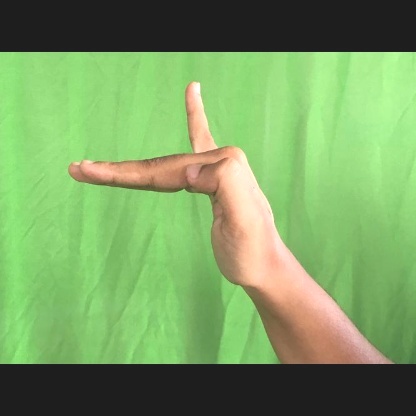
Mudra: Hamsapaksha